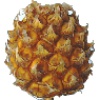
Label: Pineapple Mini 1